Leo Baeck Institute New York

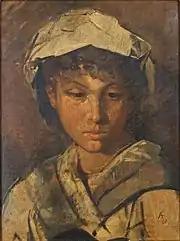
Feuerbach-mädchenkopf, 1868, oil on canvass

The bulk of Leo Baeck Institute New York's archives are the personal papers of German-speaking Jews. The library contains over 80,000 volumes.